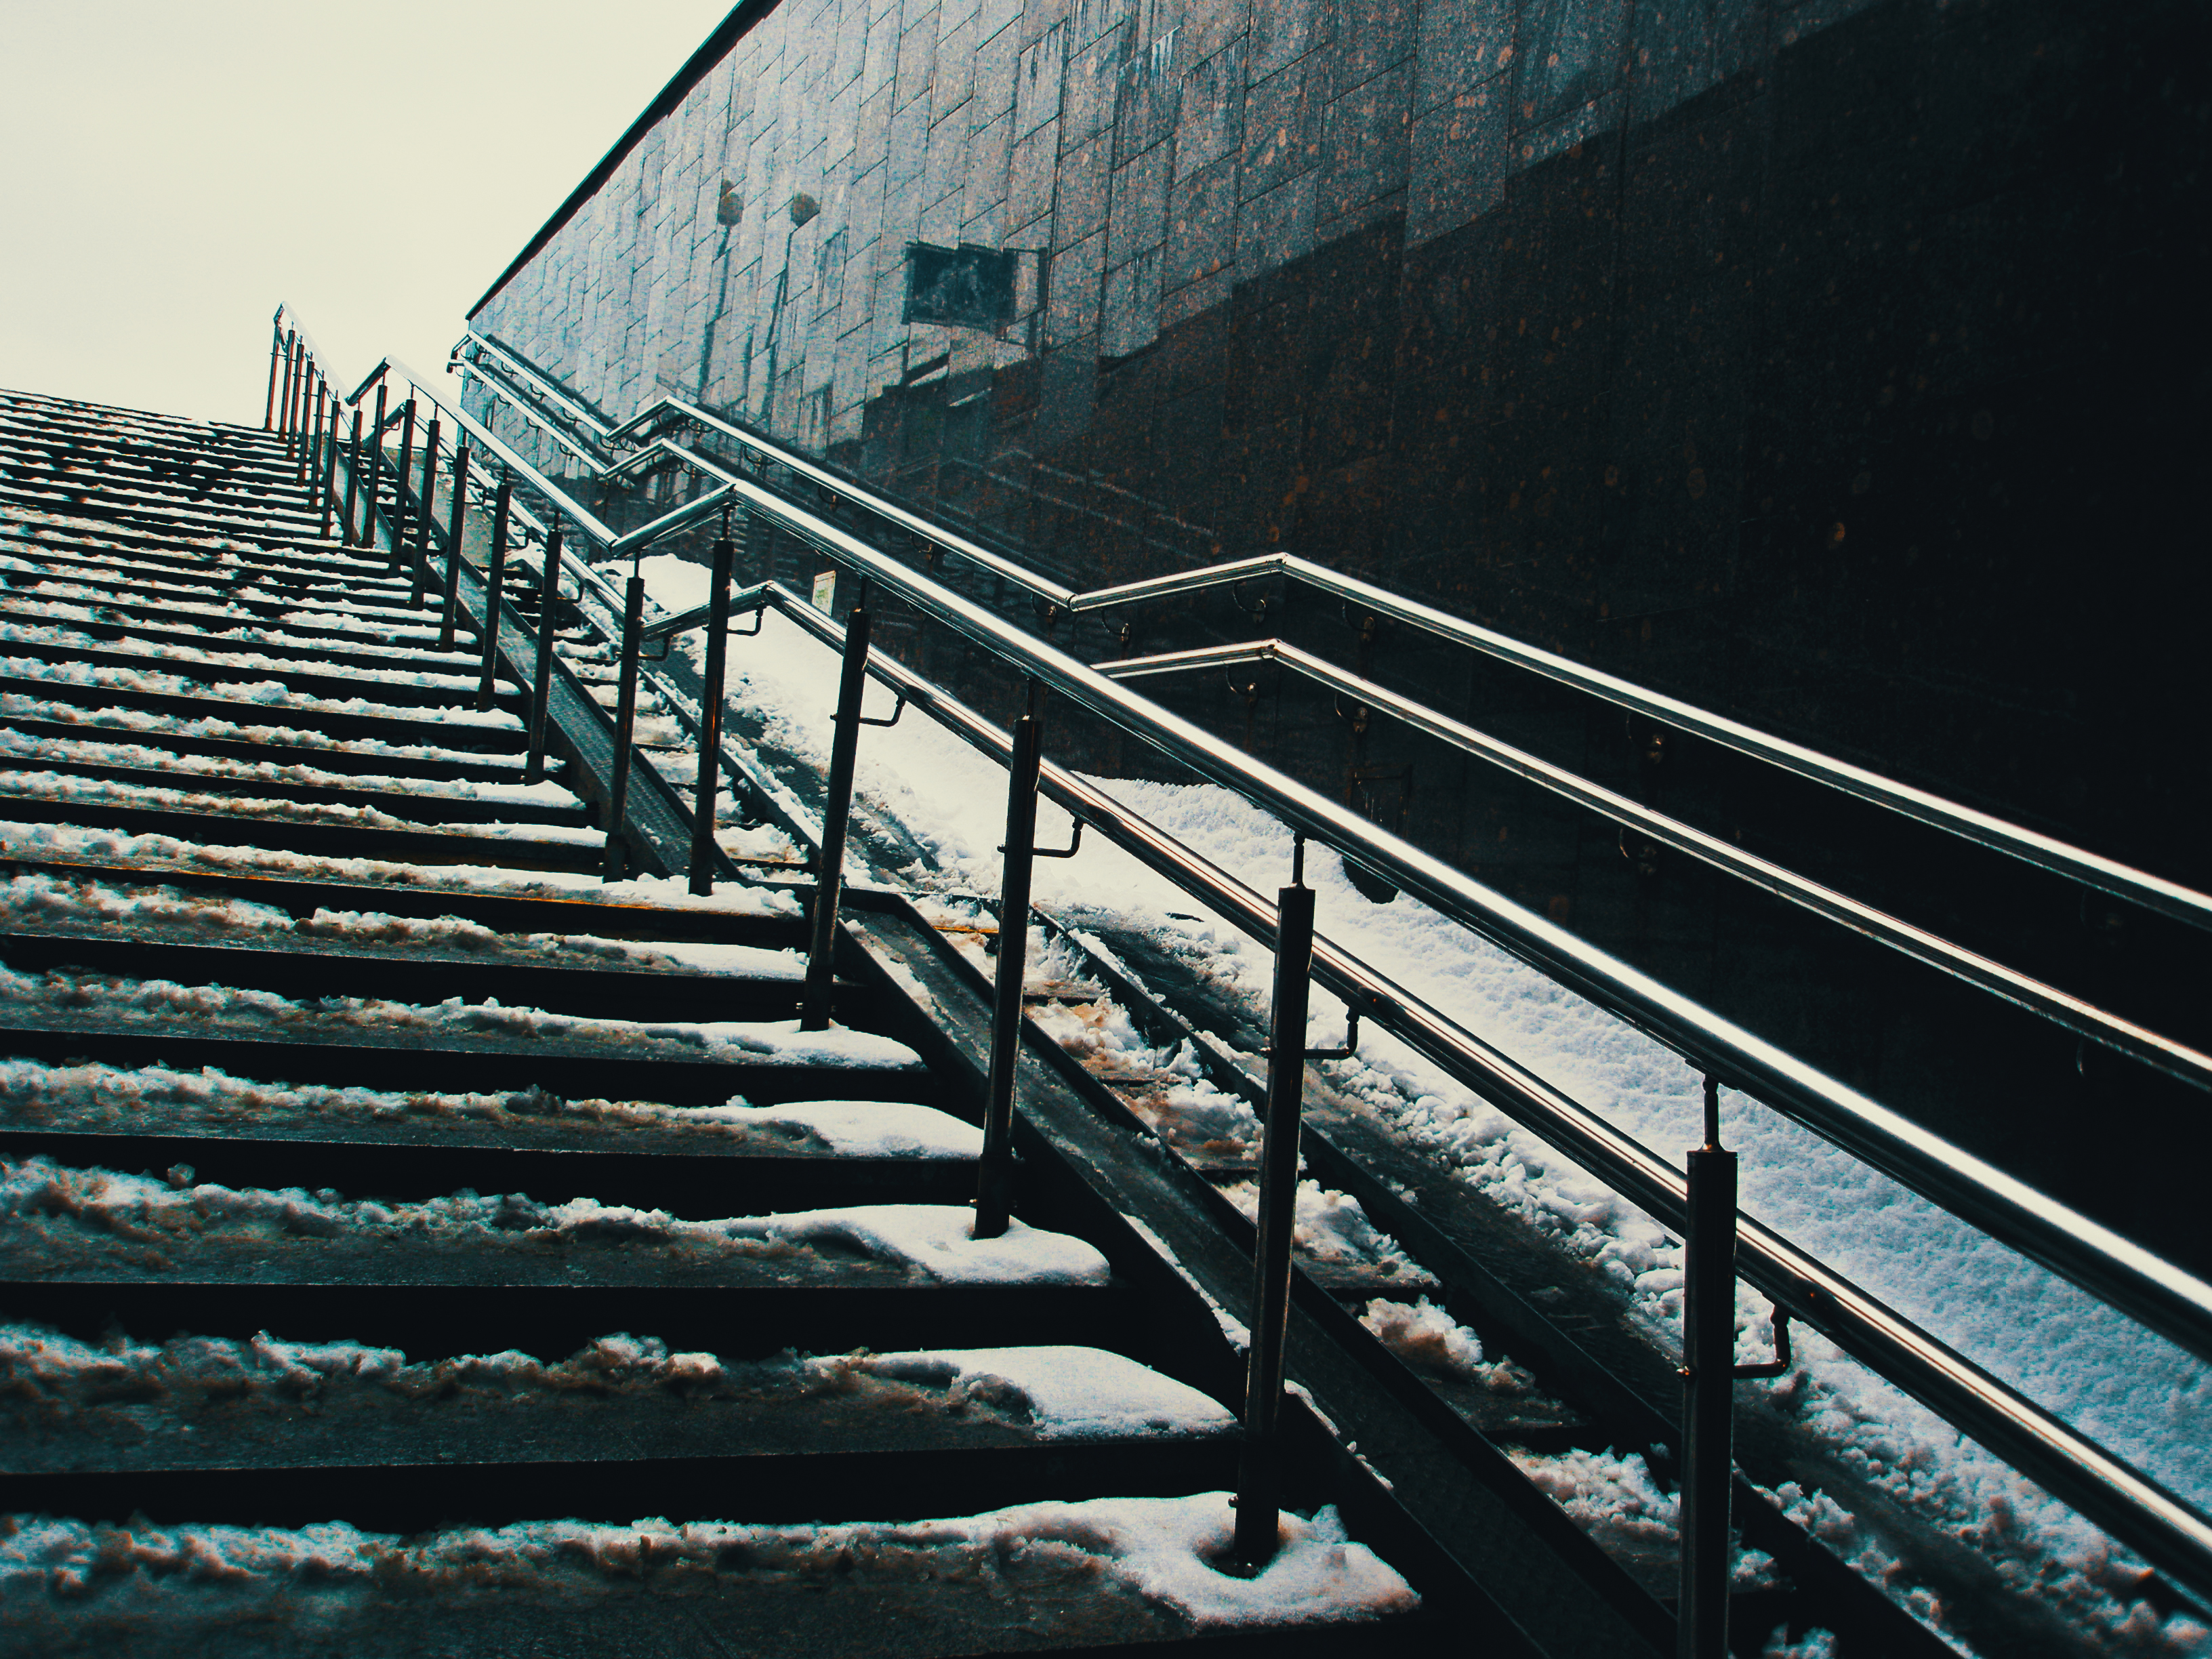
images, stairs, sky, wood, black and white, fence, rectangle, slope, water, parallel, Tints and shades, monochrome, handrail, monochrome photography, metal, composite material, shadow, symmetry, guard rail, landscape, steel, winter, daylighting, transport, sea, horizon, concrete, pattern